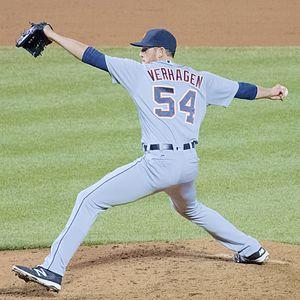
Drew Edward VerHagen est un lanceur droitier des Ligues majeures de baseball jouant avec les Tigers de Détroit.